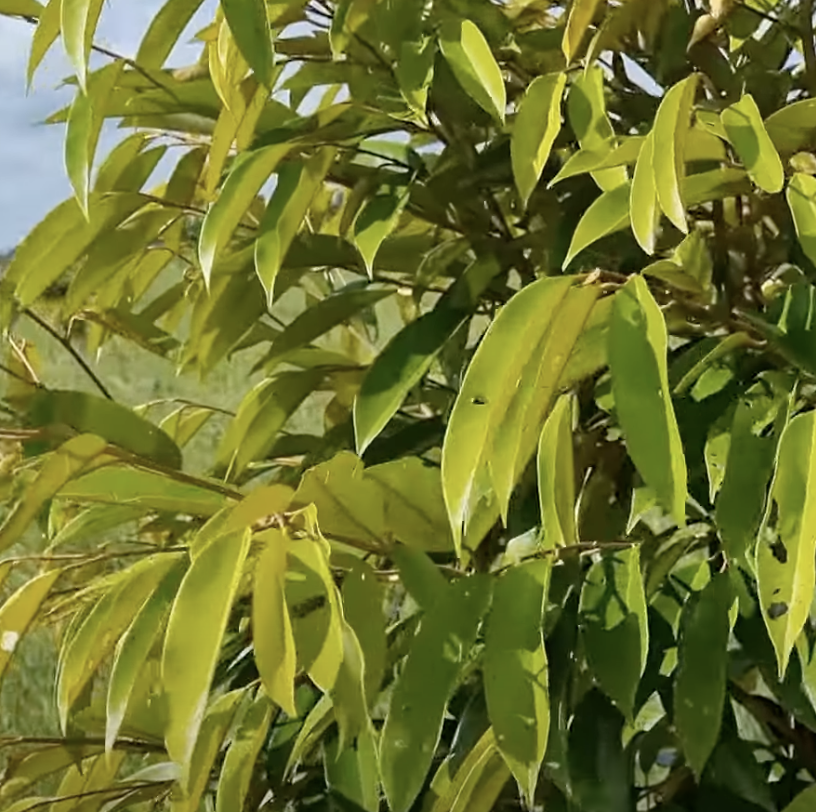
Label: yellow_leaf